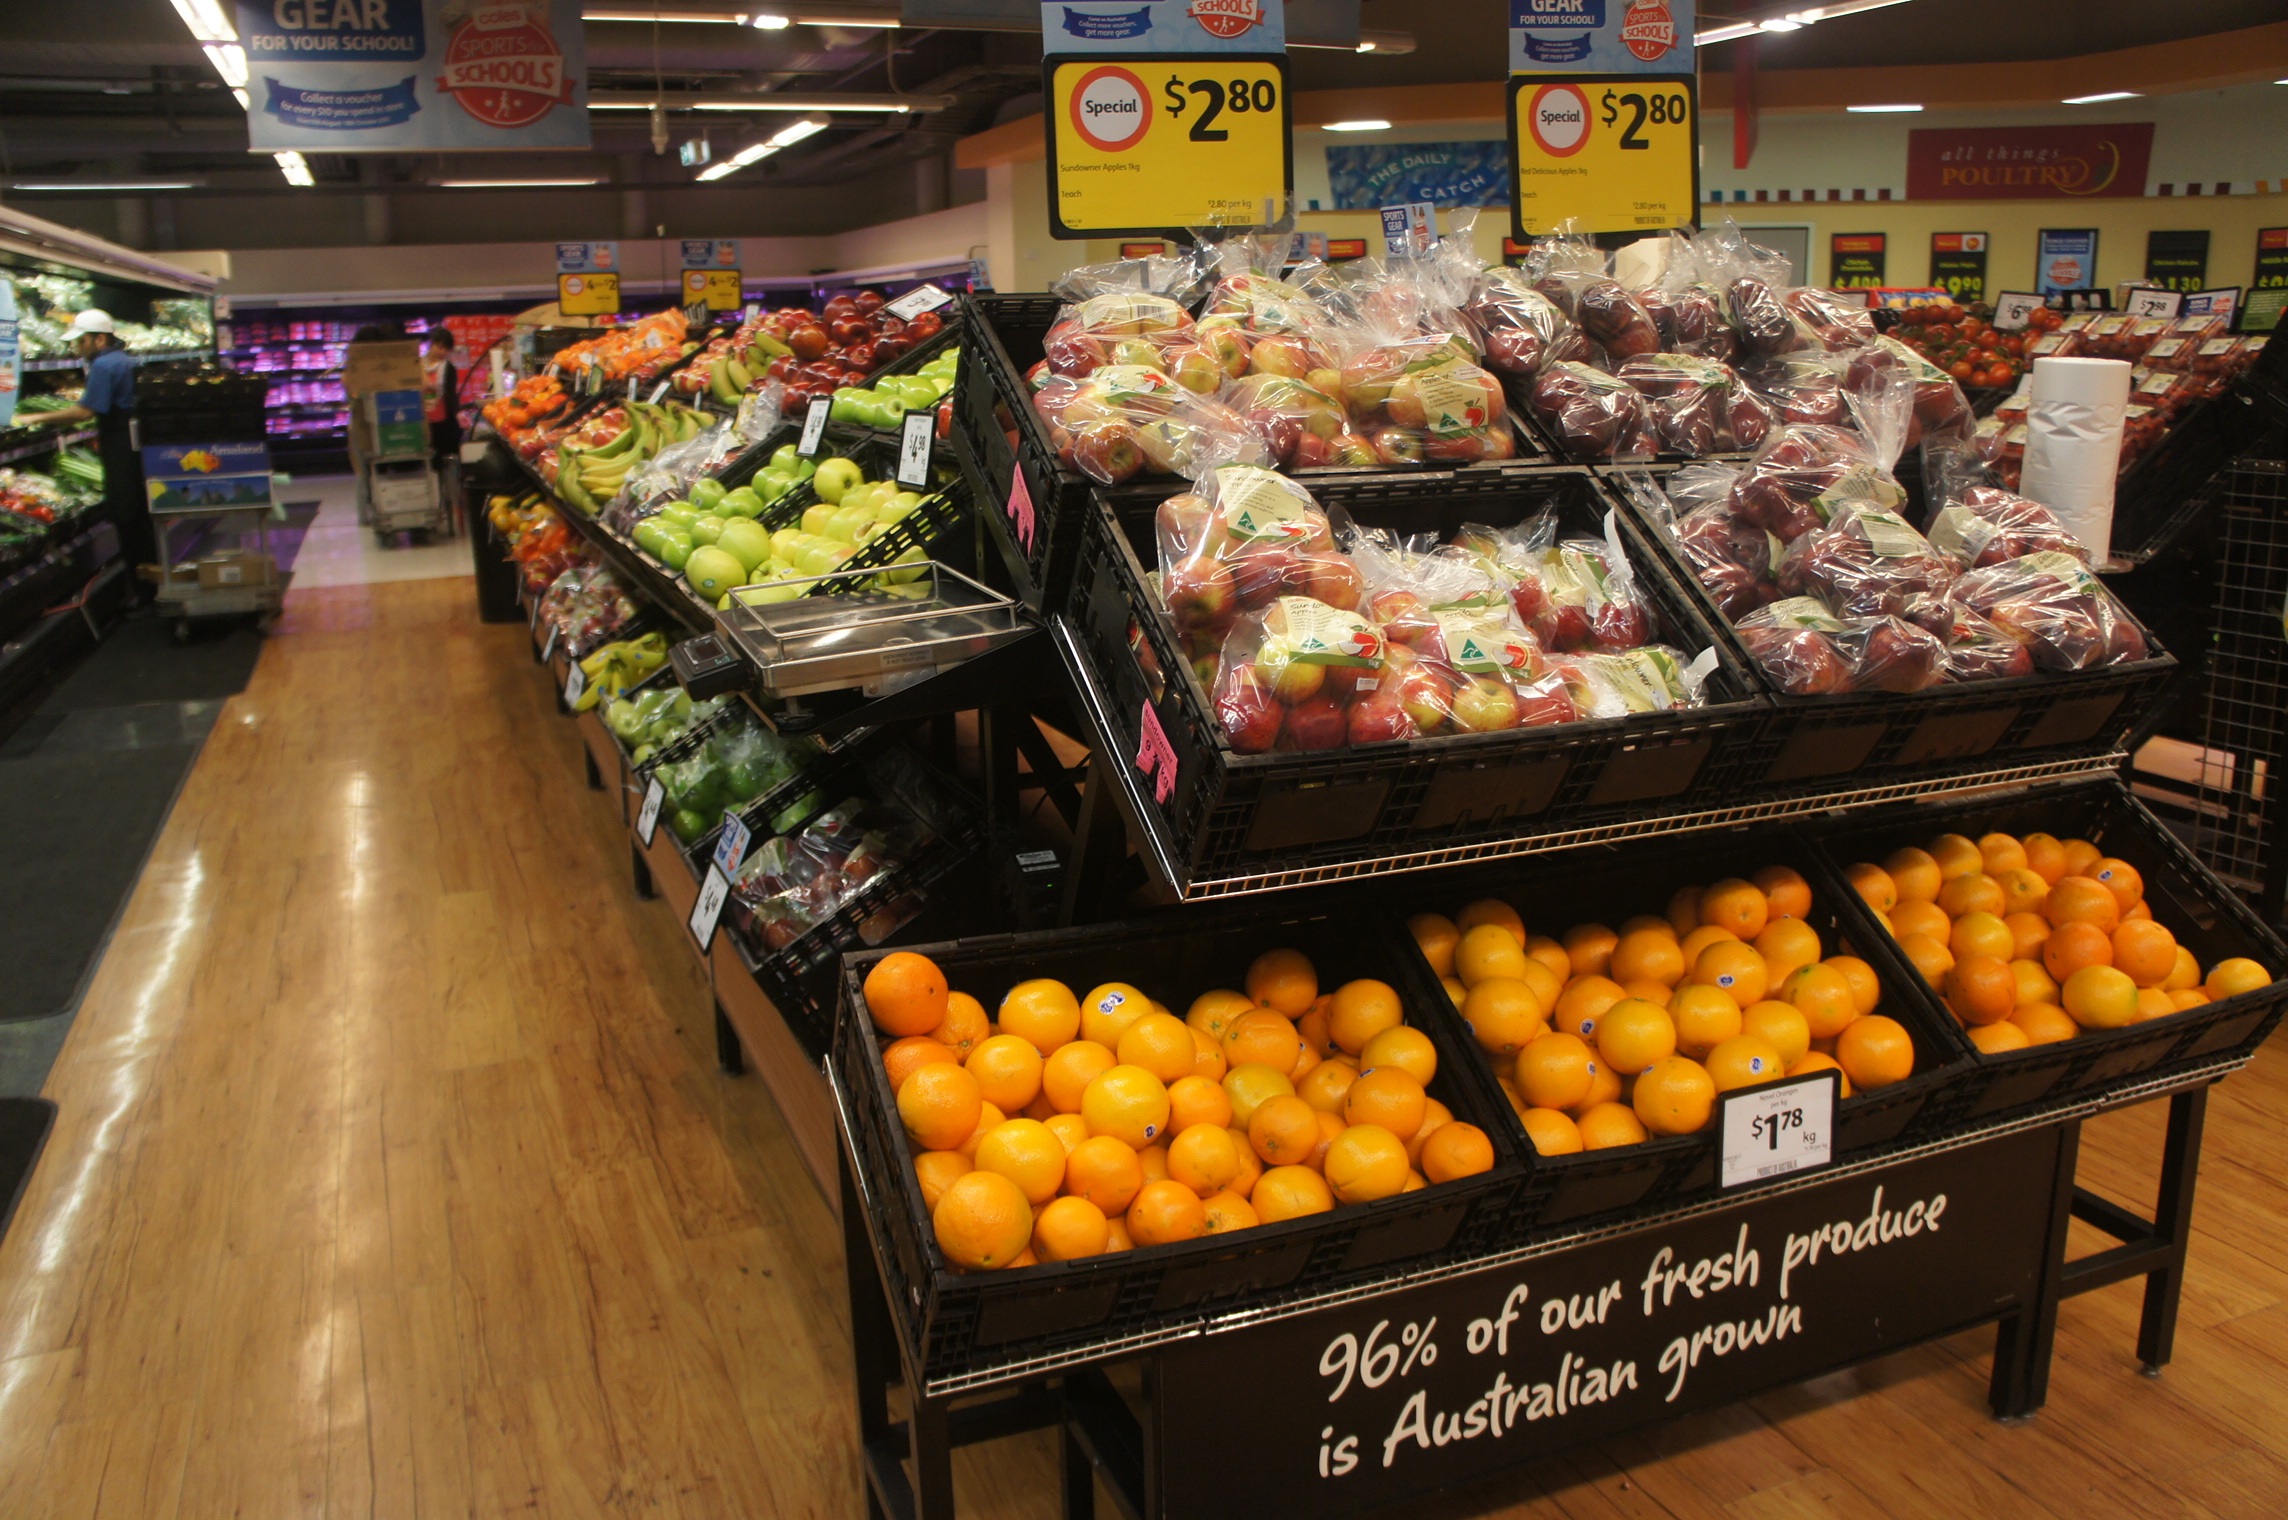
fruit, dish, meal, food, produce, market, marketplace, public space, shelves, supermarket, super, grocery store, retail, whole food, greengrocer